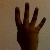
The image shows a hand gesture representing the number 4 in Indian Sign Language.